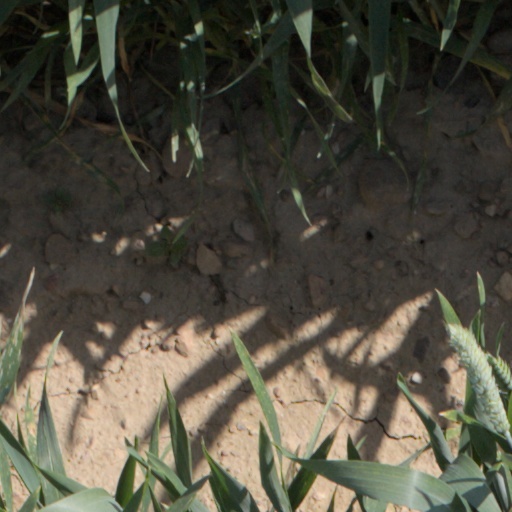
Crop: wheat